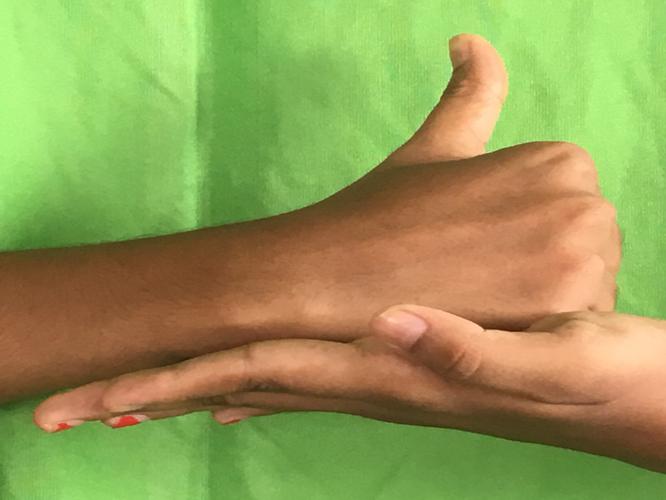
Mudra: Shivalinga
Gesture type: double_hand